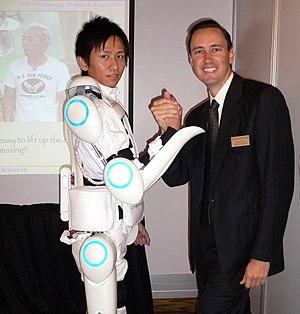
HAL ou Hybrid Assistive Limb est un exosquelette motorisé développé par la société japonaise Cyberdyne, une spin-off de l’Université de Tsukuba, et destiné à aider les personnes ayant des difficultés à se mouvoir. Le fonctionnement de HAL repose sur un système hybride qui utilise d'une part la détection des très faibles signaux biologiques que le cerveau envoie aux muscles par l'intermédiaire des motoneurones, et d'autre part un système autonome robotique.
L'exosquelette motorisé ou combinaison robotique est un dispositif mécatronique à base fixe ou mobile, composé d'une structure mécanique à plusieurs degrés de liberté, d'un système d'actionnement utilisant une source d'énergie embarquée ou déportée, et de cartes électroniques de puissance et de commande, que revêt un individu, à la manière d'un vêtement robotisé ou d'une prothèse externe, pour lui permettre de démultiplier ses capacités physiques, de simuler un retour d'effort dans un environnement virtuel, de rééduquer son système musculosquelettique, de contrôler à distance des systèmes robotiques et éventuellement de le protéger de son environnement. L'inconvénient majeur des systèmes à base fixe est la limitation de l'espace de travail, l'avantage réside dans leurs motorisations déportées. L'inconvénient des systèmes mobiles est la faible autonomie énergétique mais qui est compensée par l'augmentation de leurs espaces de travail et donc de leurs degrés de mobilité. Certains systèmes à base fixe ou mobiles compensent leur friction interne et la gravité qu'ils génèrent, évitant ainsi aux utilisateurs de ressentir l'inertie et le poids de l'exosquelette qu'ils portent sur eux.